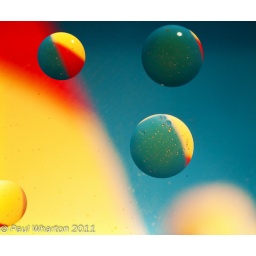
Drops of olive oil on water in a glass dish with coloured cards underneath.